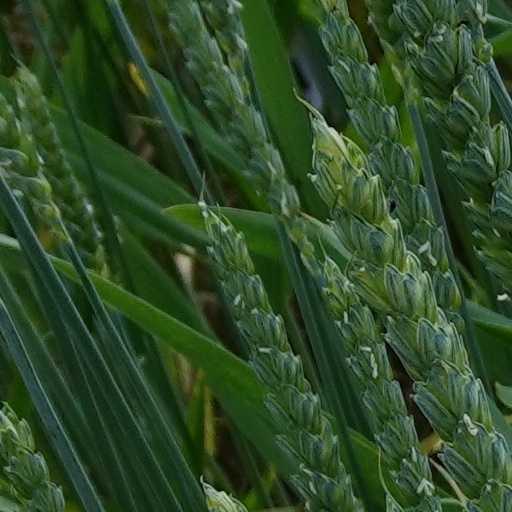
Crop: wheat